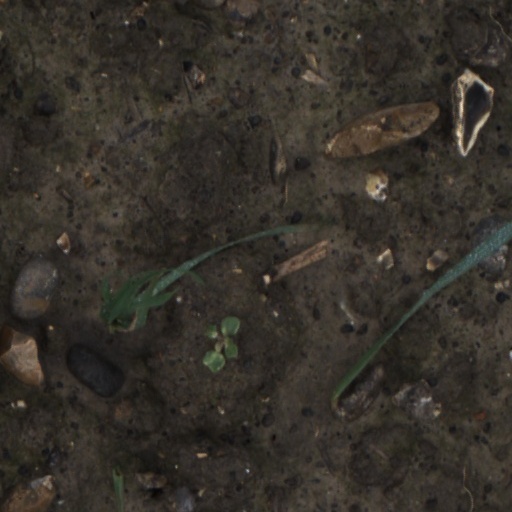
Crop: wheat